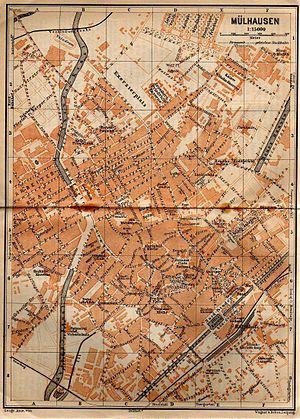
Plan au 1/15.000 de Mülhausen (Mulhouse, Alsace) à l'époque de l'Alsace-Lorraine